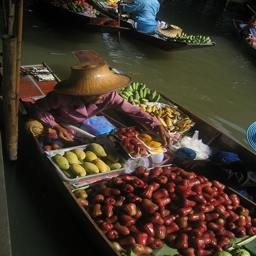
The Asian market has a large quantity of pears available as well as other produce.
A person on a boat in the river full of fruit.
The man on the boat has plenty of fresh fruit for sale.
A woman sitting in a shallow canoe in the floating market.
a person sitting on a boat while looking at the food he's transporting